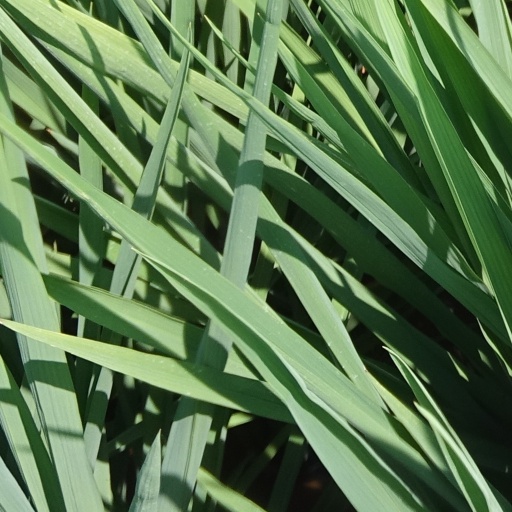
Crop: rice